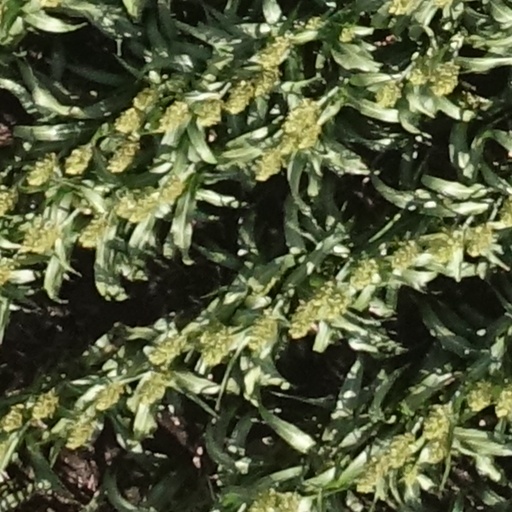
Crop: sorghum